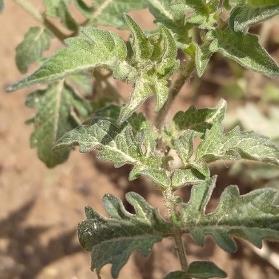
Crop: Tomato
Condition: mite-d